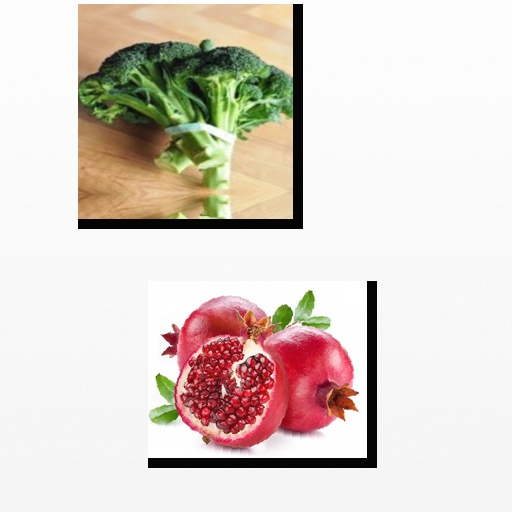
Food items: broccoli, pomegranate